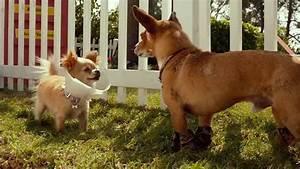
dog